Microraptoria

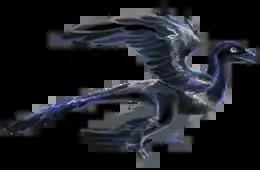

Microraptoria is usually classified as a clade of Dromaeosauridae, though some consider the group to be outside the dromaeosaurid family. Senter and colleagues expressly coined the name without the subfamily suffix "-inae" to avoid perceived issues with erecting a traditional family-group taxon, should the group be found to lie outside the Dromaeosauridae proper. Sereno offered a revised definition of the subgroup containing "Microraptor" to ensure that it would fall within the Dromaeosauridae, and erected the subfamily Microraptorinae, attributing it to Senter "et al.", though this usage has only appeared on his online TaxonSearch database and has not been formally published.